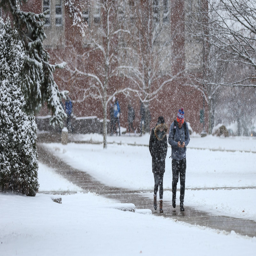
students walking through the snow